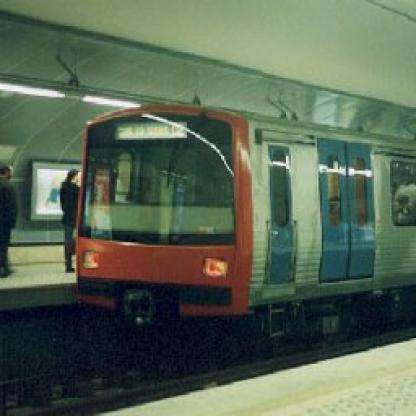
Scene: Indoor